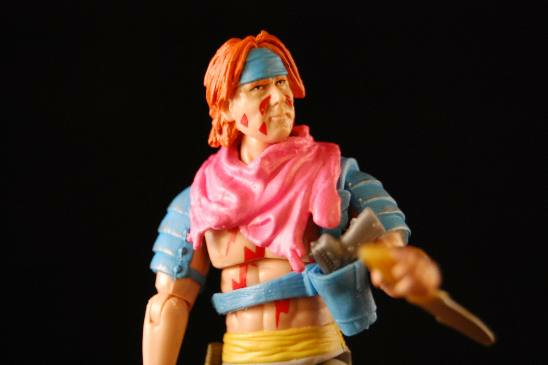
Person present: No